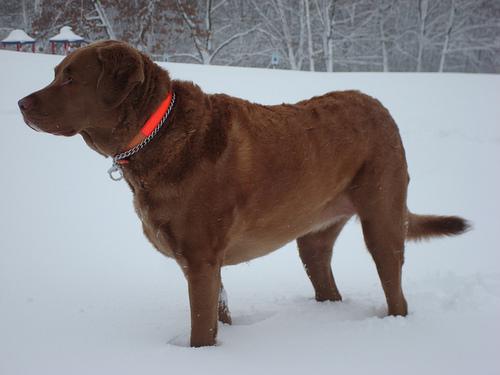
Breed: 215-n000075-Chesapeake_Bay_retriever